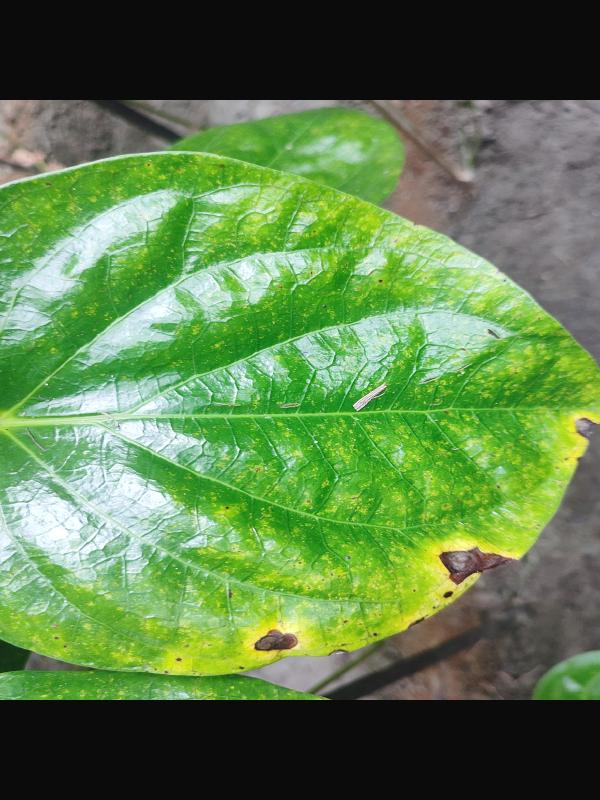
Label: Bacterial_Leaf_Disease